Stan Bentvelsen

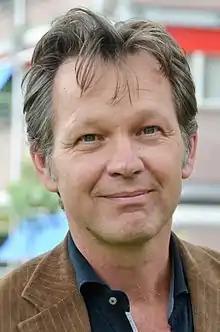
Stan Bentvelsen

Stanislaus Cornelius Maria (Stan) Bentvelsen (Schipluiden, 6 May 1965) is a Dutch physicist. He is the director of Nikhef since 2014.